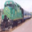
Label: train